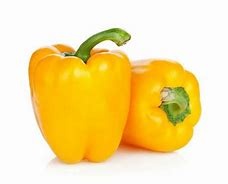
Label: capsicum